Kartini

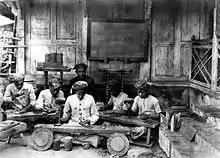
Teak wood carvings were a typical feature in wealthy homes, including furniture and doors. A group of woodcarvers from Jepara at work, between 1900 and 1920.

Beginning in 1896, Kartini was given permission by her father to occasionally leave the room in which she was secluded to visit a village of wood carvers, attend the consecration of a protestant church, and other special occasions. The more that she became acquainted with life outside her home, the more that she became interested in the concerns of other Indonesians. Some of her articles were published during this time. Members of her family and noble Indonesian and Dutch people considered the unmarried Kartini's activities in the community a scandal.